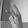
ASL letter: K